Metropolis of Kyiv

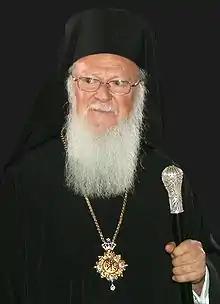
Ecumenical Patriarch Bartholomew I, who has the status Primus inter pares

After the revolution of 1917, several Orthodox churches were established, which considered themselves the heirs of the Metropolis of Kiev . In 1918, the Ukrainian cathedral was given autonomy at the local cathedral. The Ukrainian Autonomous Orthodox Church as part of the Russian Church existed until 1921, from 1921 to 1990 it was the Ukrainian Exarchate like the Belarusian Exarchate. On October 27, 1990, the Council of Bishops of the Moscow Patriarchate, held on October 25–27, abolished the Ukrainian Exarchate and re-established the autonomous and independent Ukrainian Orthodox Church.